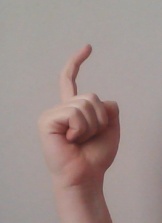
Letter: ra